Black Gives Way to Blue

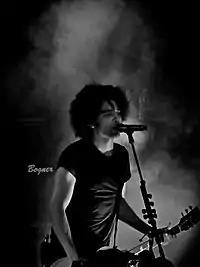
"Black Gives Way to Blue" is the band's first album to feature William DuVall (pictured).

On February 18, 2005, guitarist Jerry Cantrell, bassist Mike Inez, and drummer Sean Kinney reunited to perform a benefit concert in Seattle for victims of the tsunami disaster that struck South Asia. It was the band's first live performance since 1996. On March 10, 2006, the surviving members performed at VH1's "Decades Rock Live!" concert, honoring fellow Seattle musicians Ann and Nancy Wilson of Heart. Comes with the Fall vocalist William DuVall made his first public performance with the band during that show singing Alice in Chains' "Rooster". The band followed the concert with a short United States club tour, several festival dates in Europe, and a brief tour in Japan. DuVall joined Alice in Chains as lead singer during the band's reunion concerts. DuVall was an old friend of Cantrell's. They met in Los Angeles in 2000 through a mutual acquaintance, and DuVall's band Comes with the Fall was both the opening act and also Cantrell's backing band during the tour for his second solo album, "Degradation Trip", in 2001 and 2002.